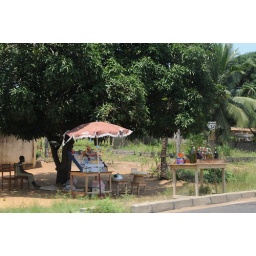
Bottles of gasoline for sale on table by the road